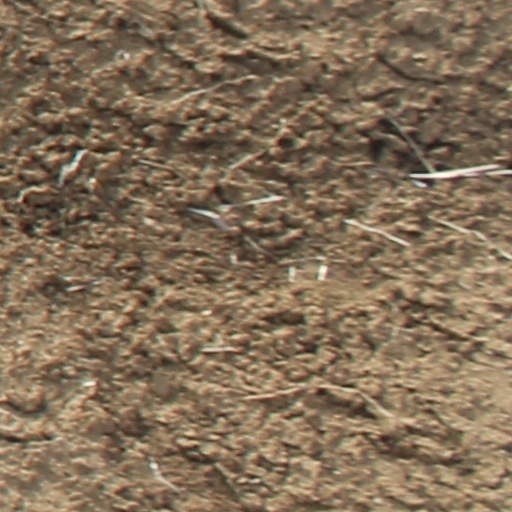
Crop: wheat